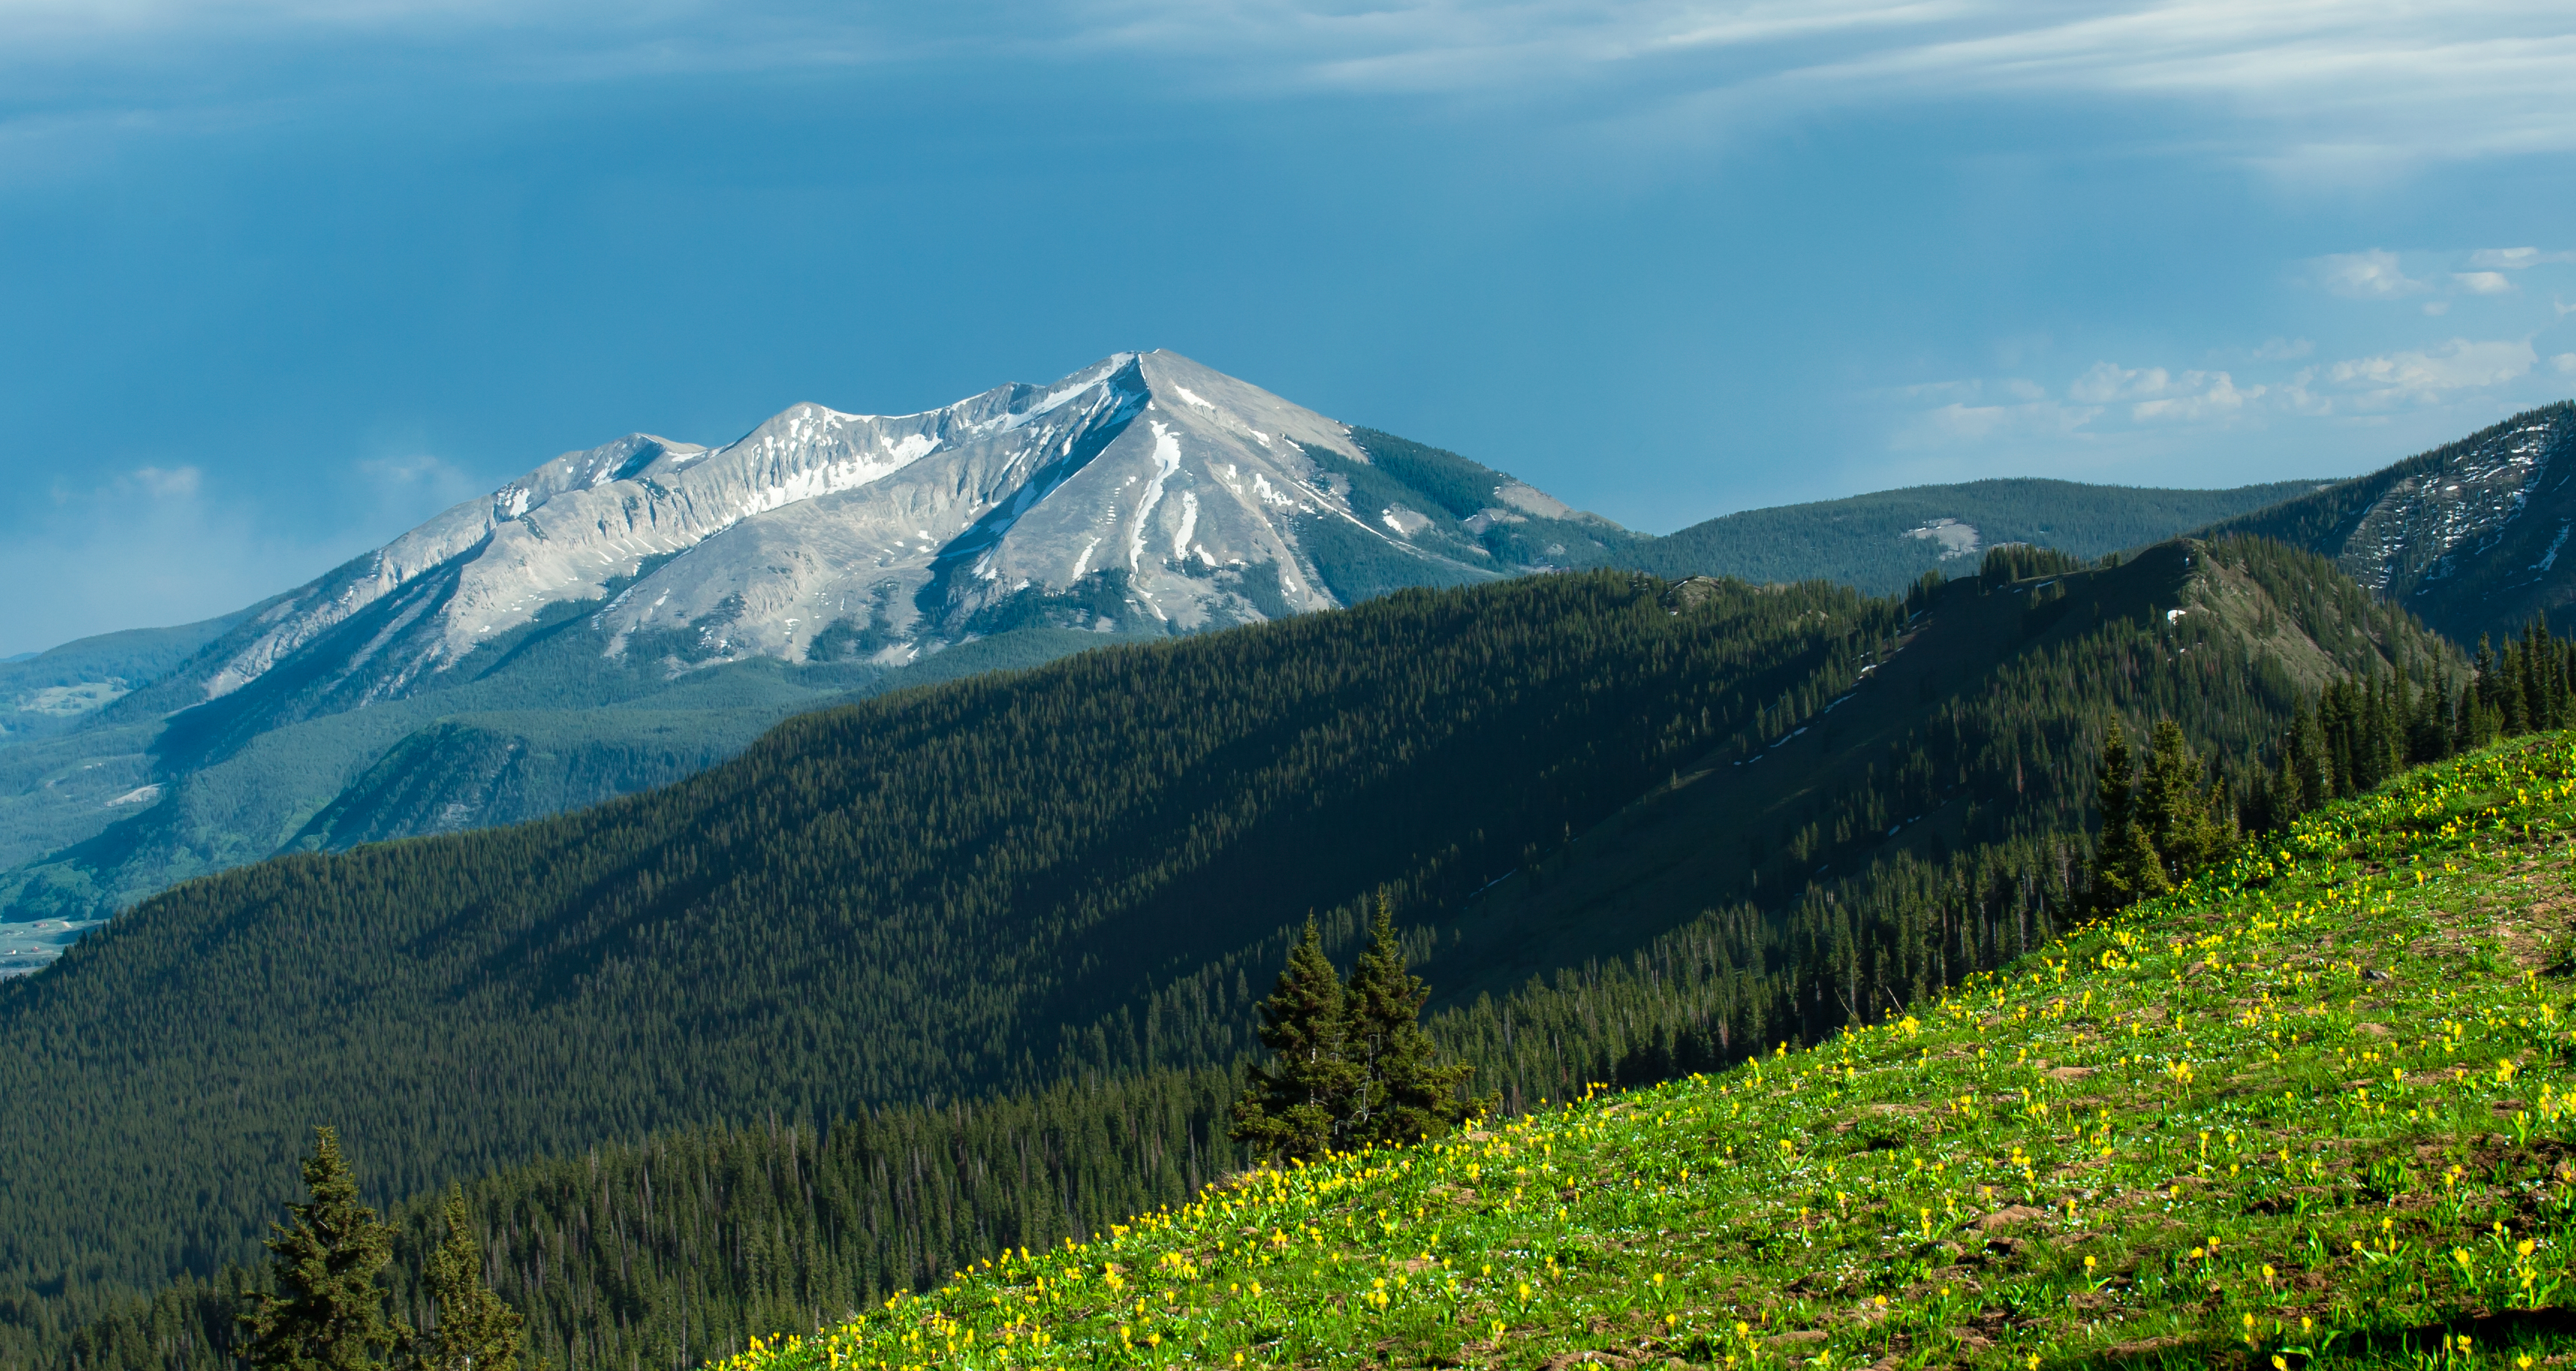
landscape, nature, wilderness, walking, mountain, meadow, hill, adventure, mountain range, scenery, highland, overlook, ridge, summit, clouds, colorado, alps, rockies, wildflowers, plateau, fell, msh0414, msh041415, landform, mountain pass, geographical feature, atmospheric phenomenon, mountainous landforms